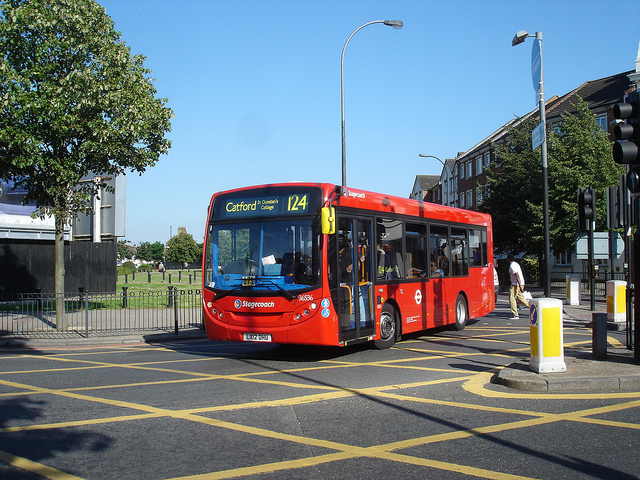
A red bus riving across a parking lot.

a city bus drives on a street as a man crosses behind it

A large, red bus that is going down the street.

A bus travels down the street of a city.

A red bus on a street with yellow lines drawn on it.